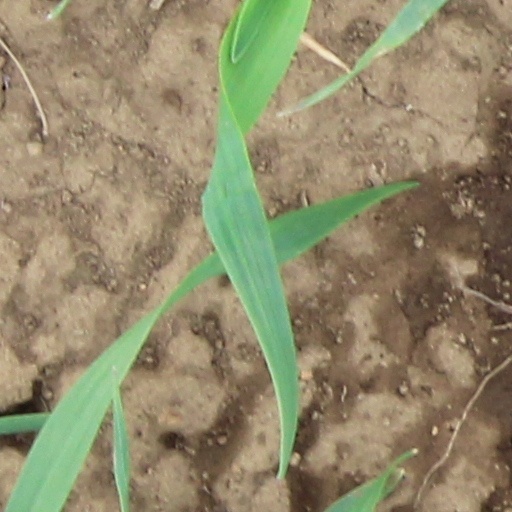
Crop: wheat